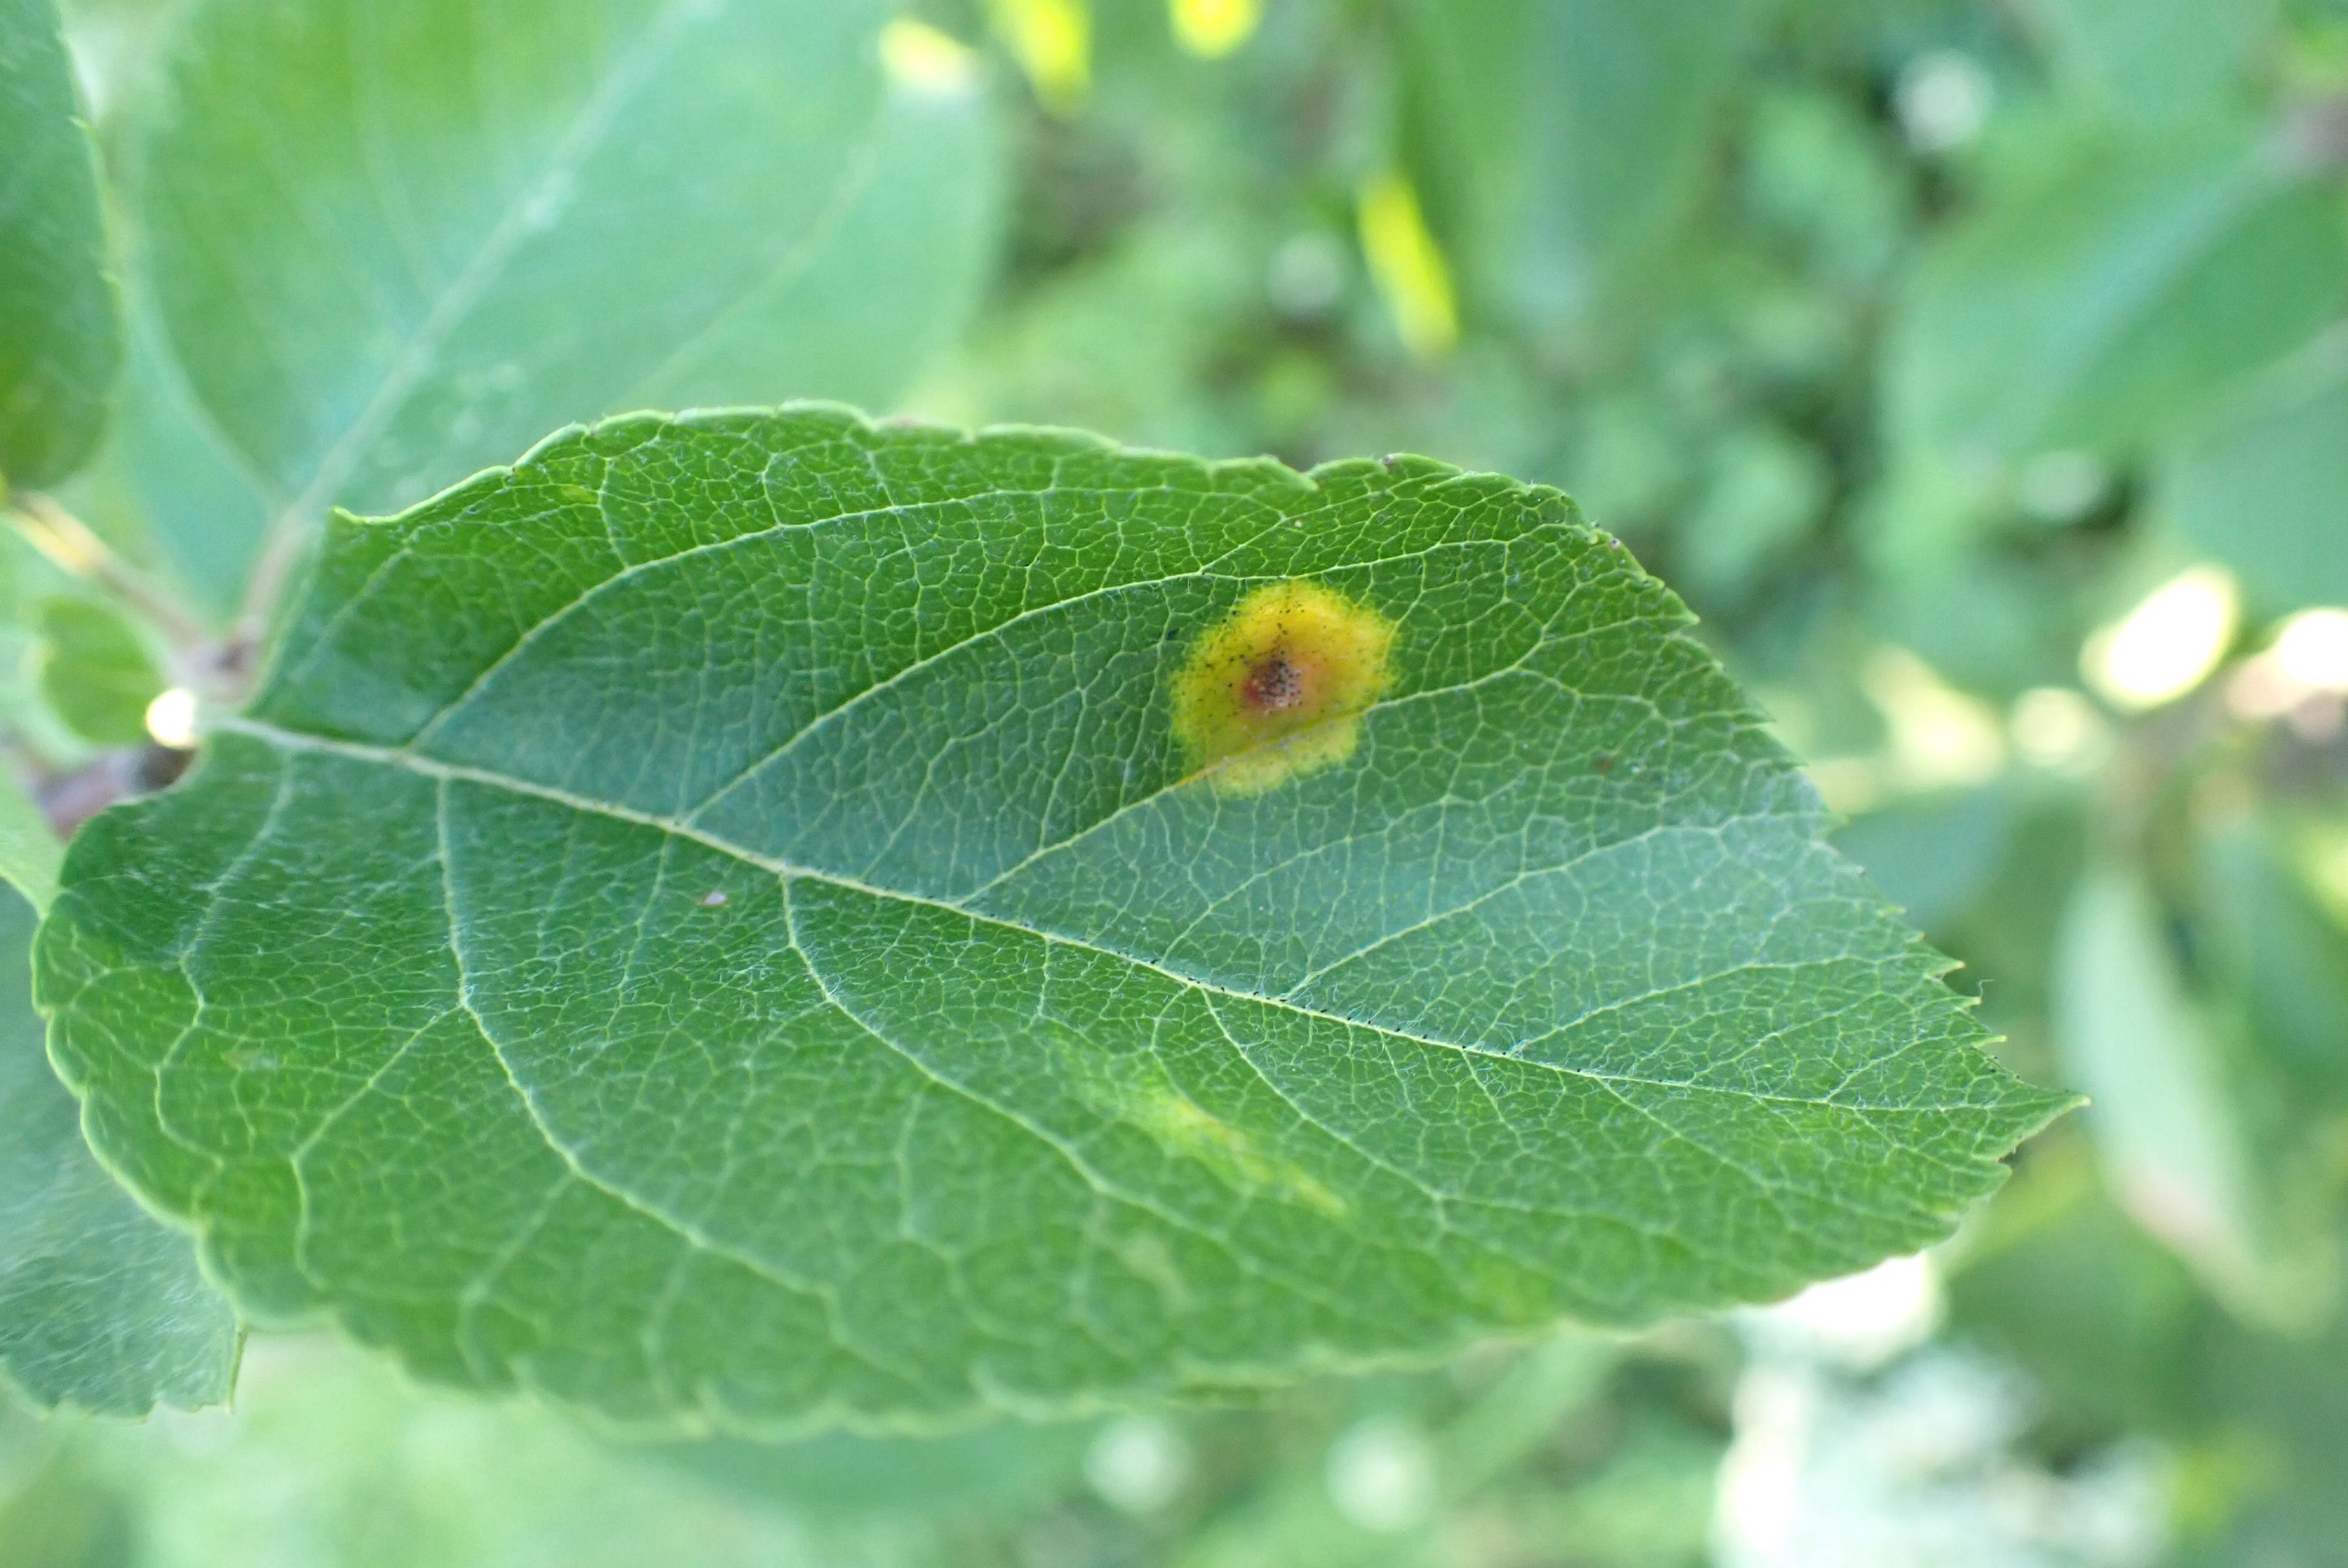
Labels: rust